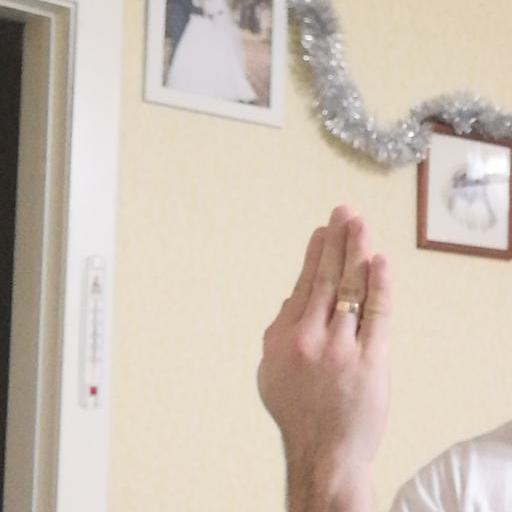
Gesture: stop_inverted